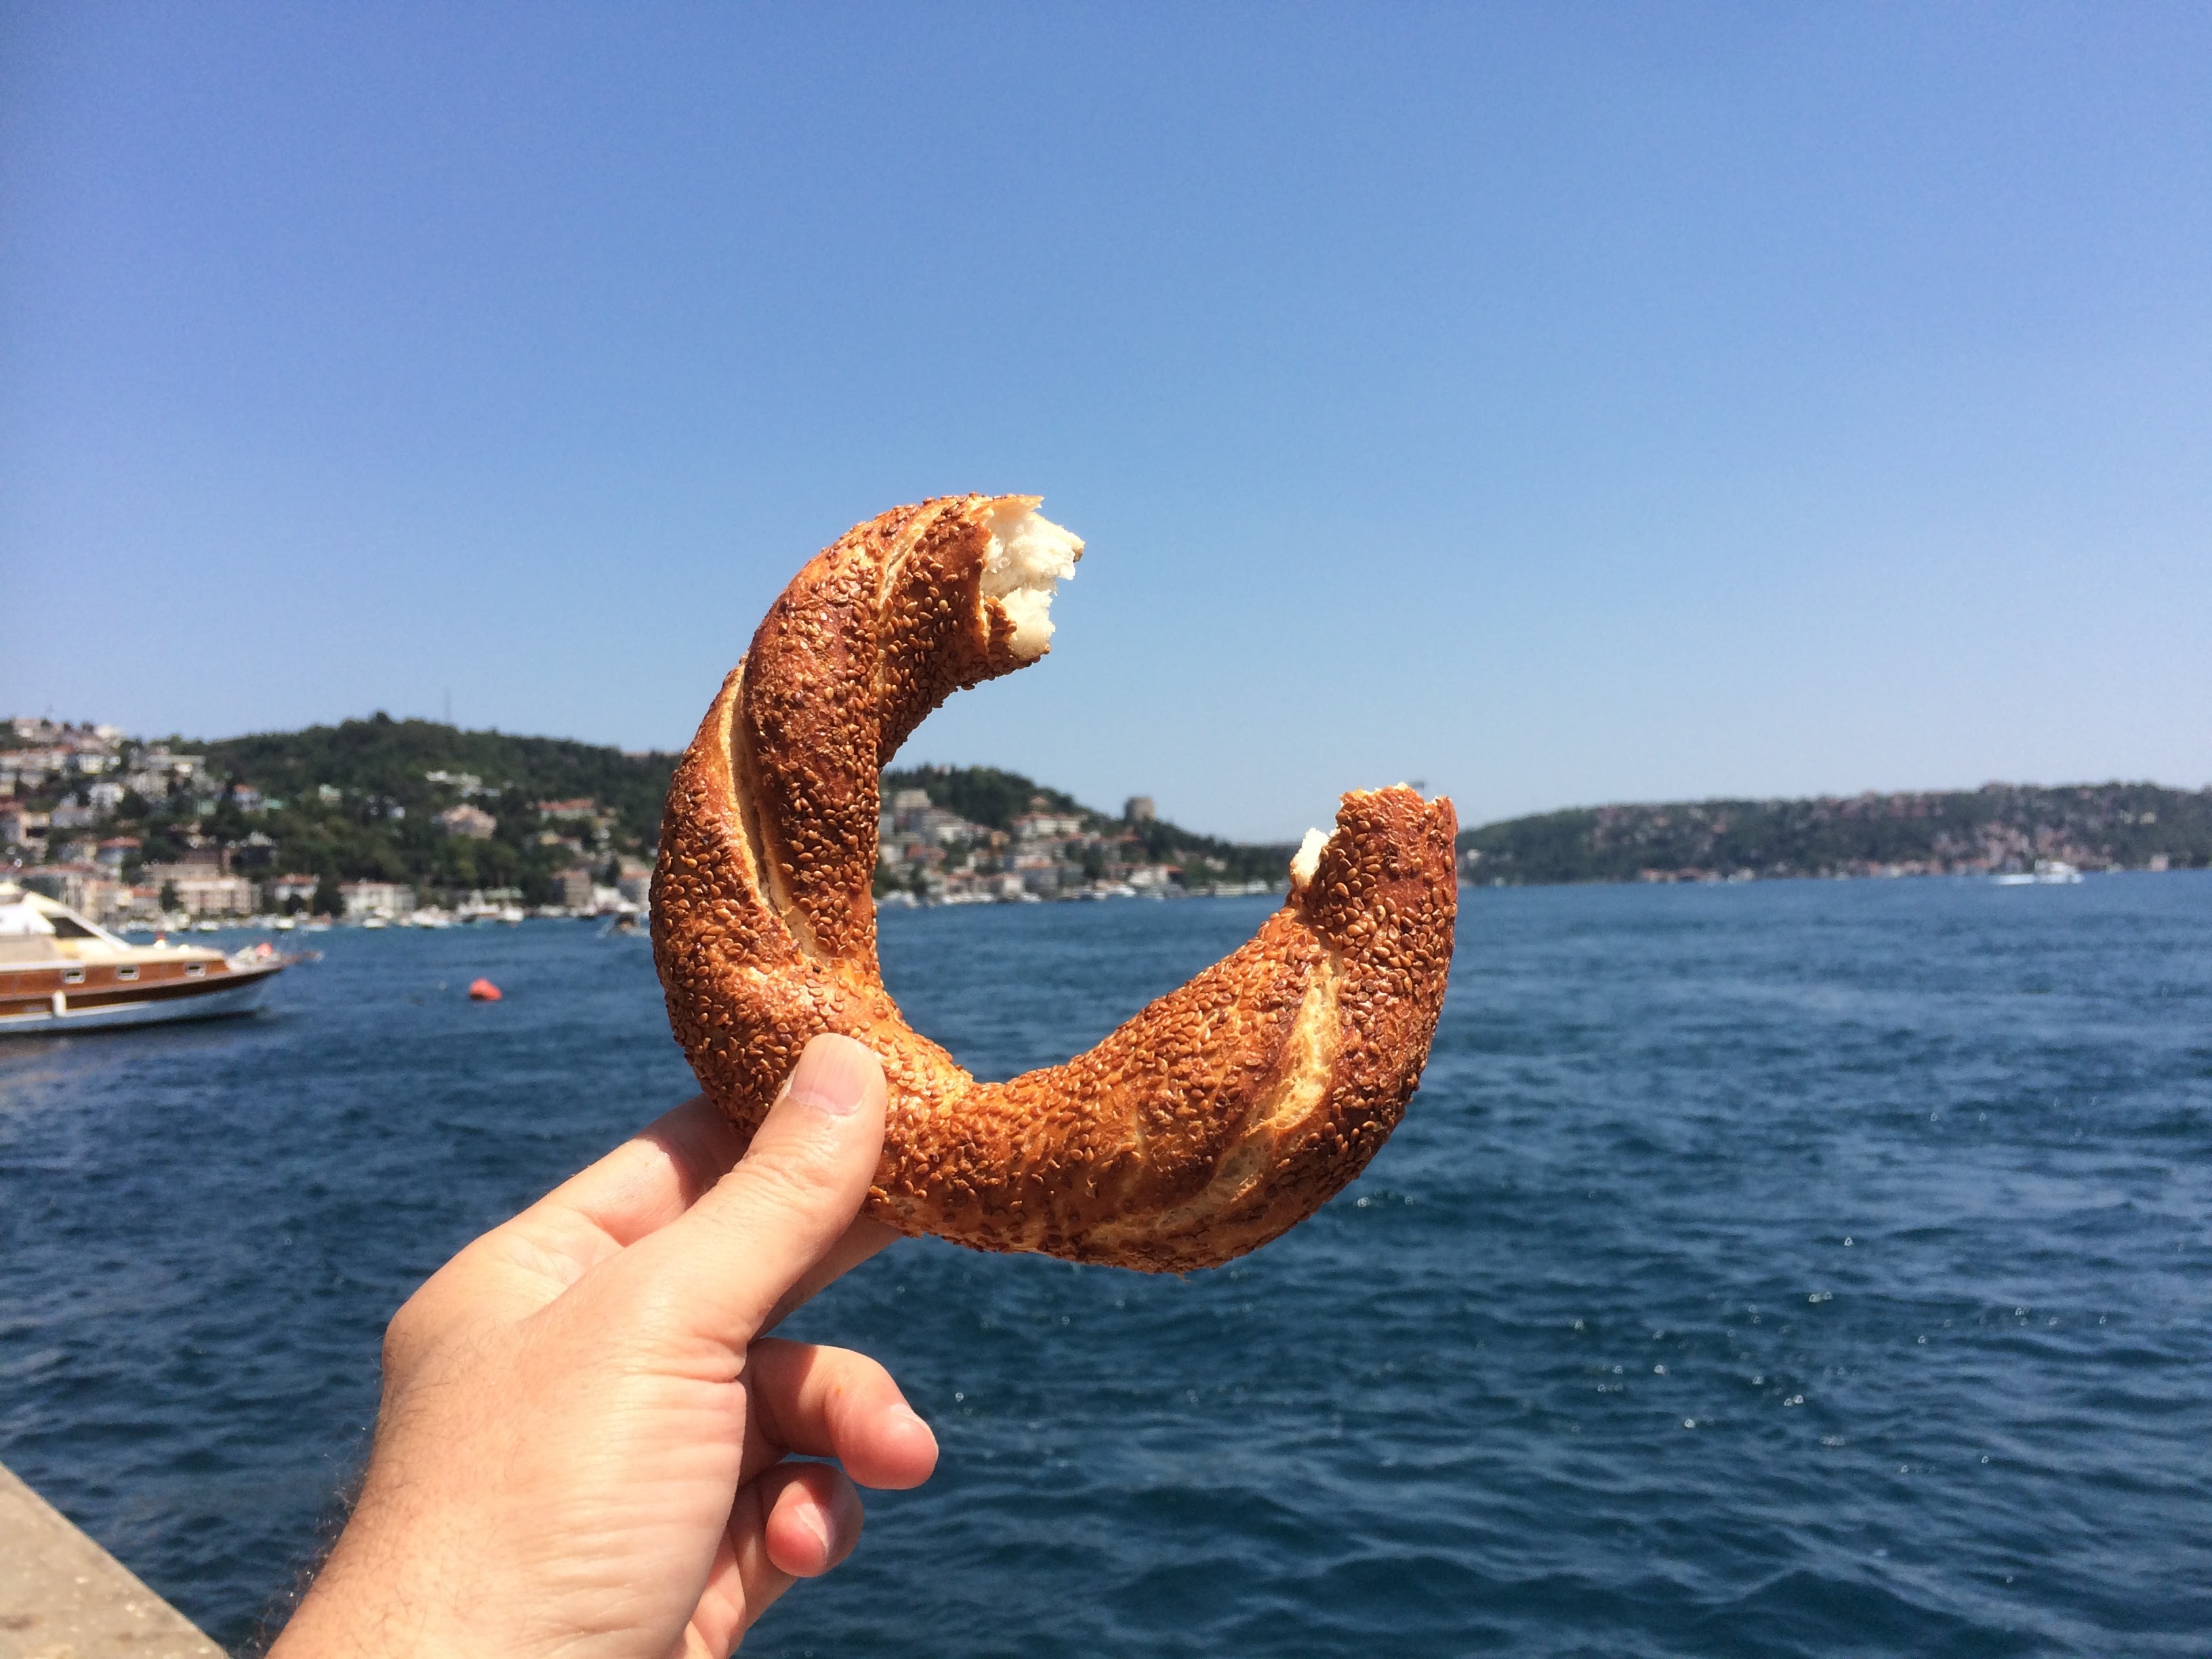
beach, landscape, sea, water, nature, cloud, sky, vacation, coastline, recreation, love, peace, blue, clouds, turkey, marine, istanbul, emotion, enjoy the istanbul strait wheel